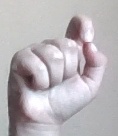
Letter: fa